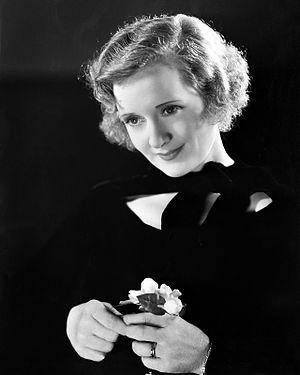
Billie Burke est une actrice américaine née le 7 août 1884 à Washington, morte le 14 mai 1970 à Los Angeles.